Grigory Sarkisovich Grigoryants

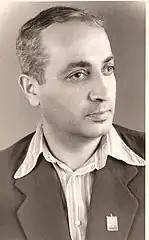
Doctor G. S. Grigoryants photographed at the 1st Conference of Traumotologists. Moscow, September 1963.

After ten years of service, in February 1960, Grigoryants was appointed head surgeon of the Namanagan City's Regional Hospital's surgical wing.